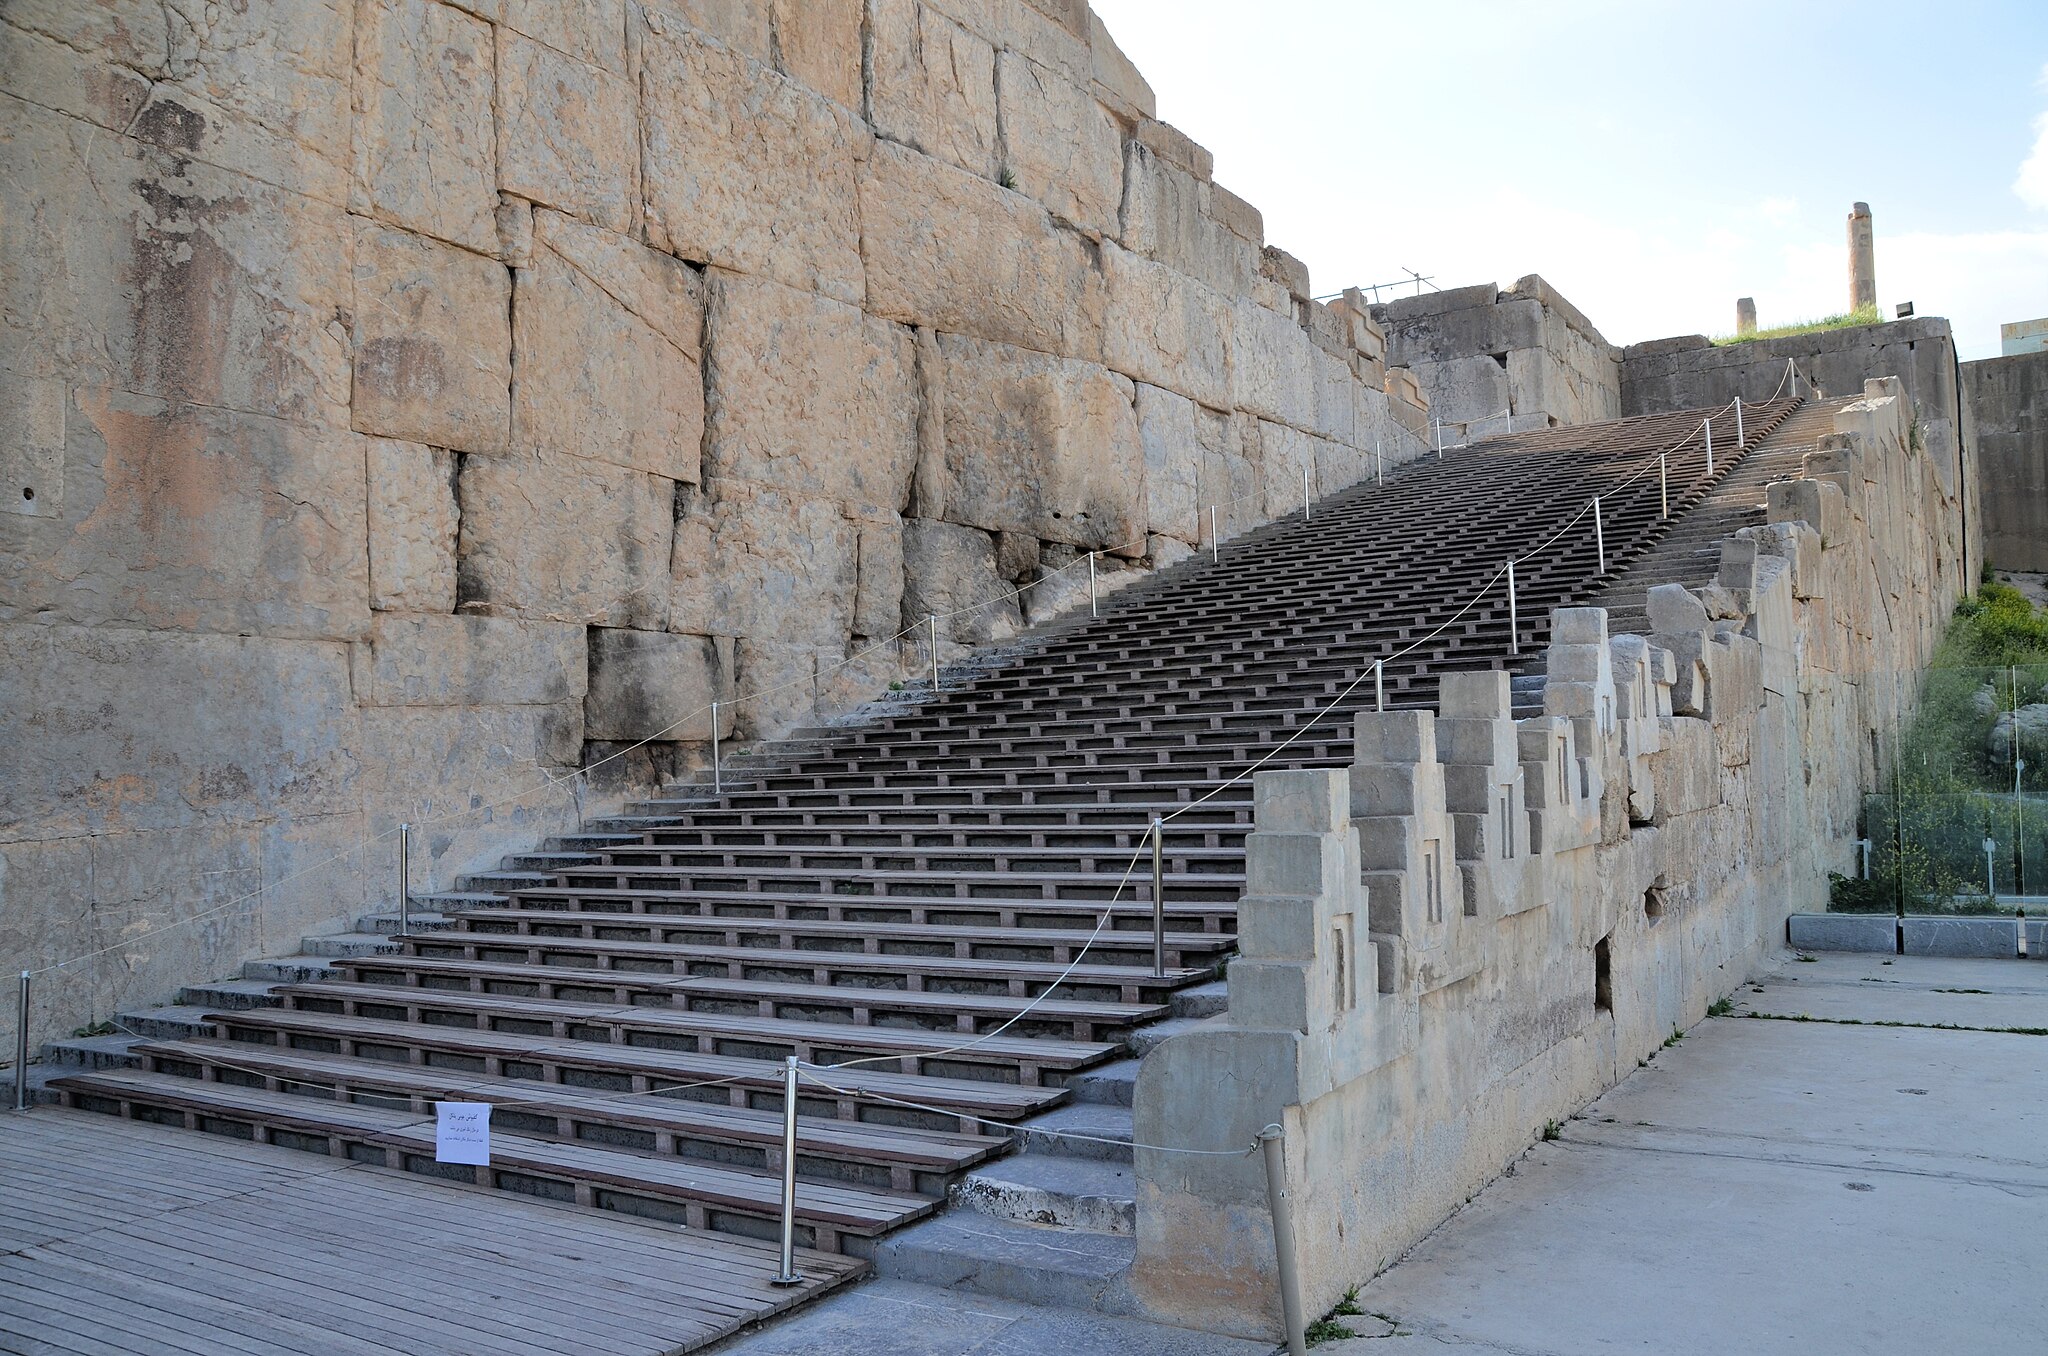
Title: Part of the monumental double staircase leading up to the terrace, Persepolis, Iran (47779523221)
Description: Persepolis sits on top of a great plinth of stone blocks and today, as in ancient times, visitors seeking entry to the city must approach this elevated complex of wonders from a tree-lined avenue across the plain, before ascending to the entrance via the monumental Grand Staircase. The stairs were carved from massive blocks of stone, but each step was shallow so that Persians in long elegant robes could ascend the 111 steps gracefully
Date: 22 April 2019, 07:09 (according to Exif data)
Categories: Photographs by Carole Raddato, Flickr images reviewed by FlickreviewR 2, 2019 in Persepolis, Iran photographs taken on 2019-04-22, Stairs of All Nations in Persepolis